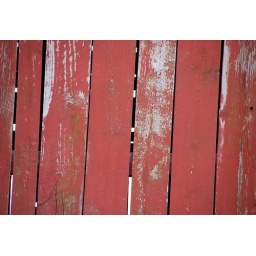
seven boards in the side of a red tobacco barn